Triplemanía XVI

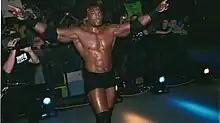
Bobby Lashley, brought to Mexico specifically for the show.

The Triplemanía XVI show featured a total of seven professional wrestling matches with where some wrestlers were involved scripted feuds. Wrestlers were portrayed as either heels (referred to as "rudos" in Mexico, those that portray the "bad guys") or faces ("técnicos" in Mexico, the "good guy" characters) as they followed a series of tension-building events, which culminated in a wrestling match or series of matches.